Van de Passe family

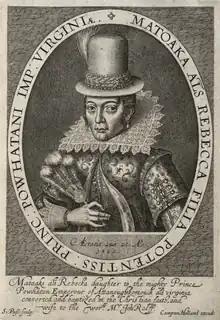
"Portrait of Pocahontas at the age of 21", Simon de Passe, 1616.

He principally worked as a reproductive artist after designs by Antwerp artists, in particular Maerten de Vos, who was a prolific designer of prints. Van de Passe married Magdalena de Bock, a niece of de Vos wife. The disruptions caused by the Dutch Revolt scattered many artists across Northern Europe. As an Anabaptist, de Passe was at risk of religious persecution. He first moved to Aachen, until Protestants were also expelled from there. He started his own engraving and publishing business in Cologne in 1589, but again was forced to leave in 1611. He set up in business in Utrecht, by about 1612. Here he created engravings for the English and other markets. He died in Utrecht in 1637 and was buried on 6 March 1637. His works include a famous rendition of the English Gunpowder Plotters, although it is not known what basis he had for the likenesses.